Kamiya Station

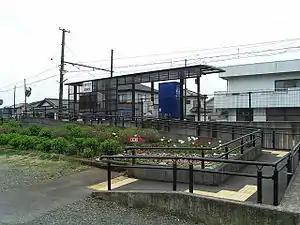
Kamiya Station in April 2009

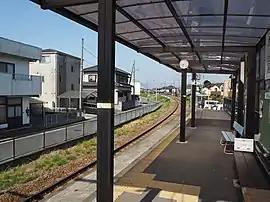
rear view of station building

Kamiya Station is served by the Gakunan Railway Line, and is located 8.2 kilometers from the terminal of the line at .